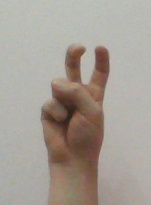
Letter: toot